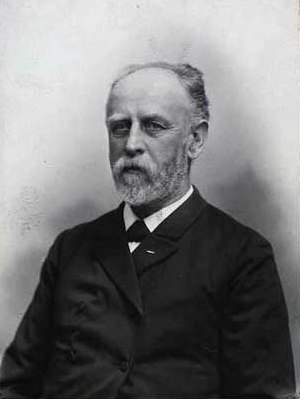
Albert Rüdinger
Fritz Albert Christian Rüdinger var en dansk violoncellist og maler. Han var far til Frederik Rüdinger.